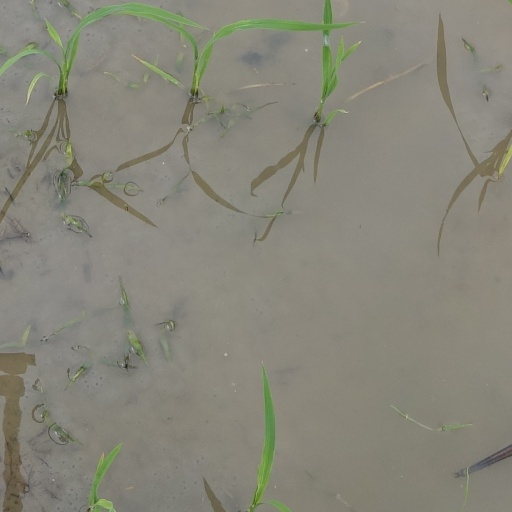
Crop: rice